Double Duty

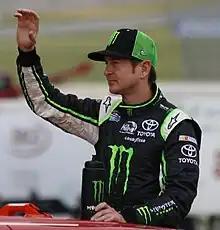
Kurt Busch

In early May 2013, 2004 NASCAR Nextel Cup Series champion Kurt Busch tested for Andretti Autosport at Indianapolis, opening up the possibility of a "Double Duty" attempt in 2014. During the private test, Busch reached a top lap of 218 mph. Busch successfully passed his initial rookie test for the Indianapolis 500.